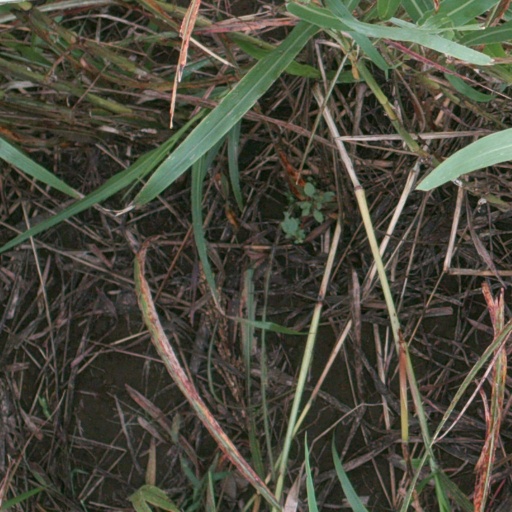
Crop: sorghum